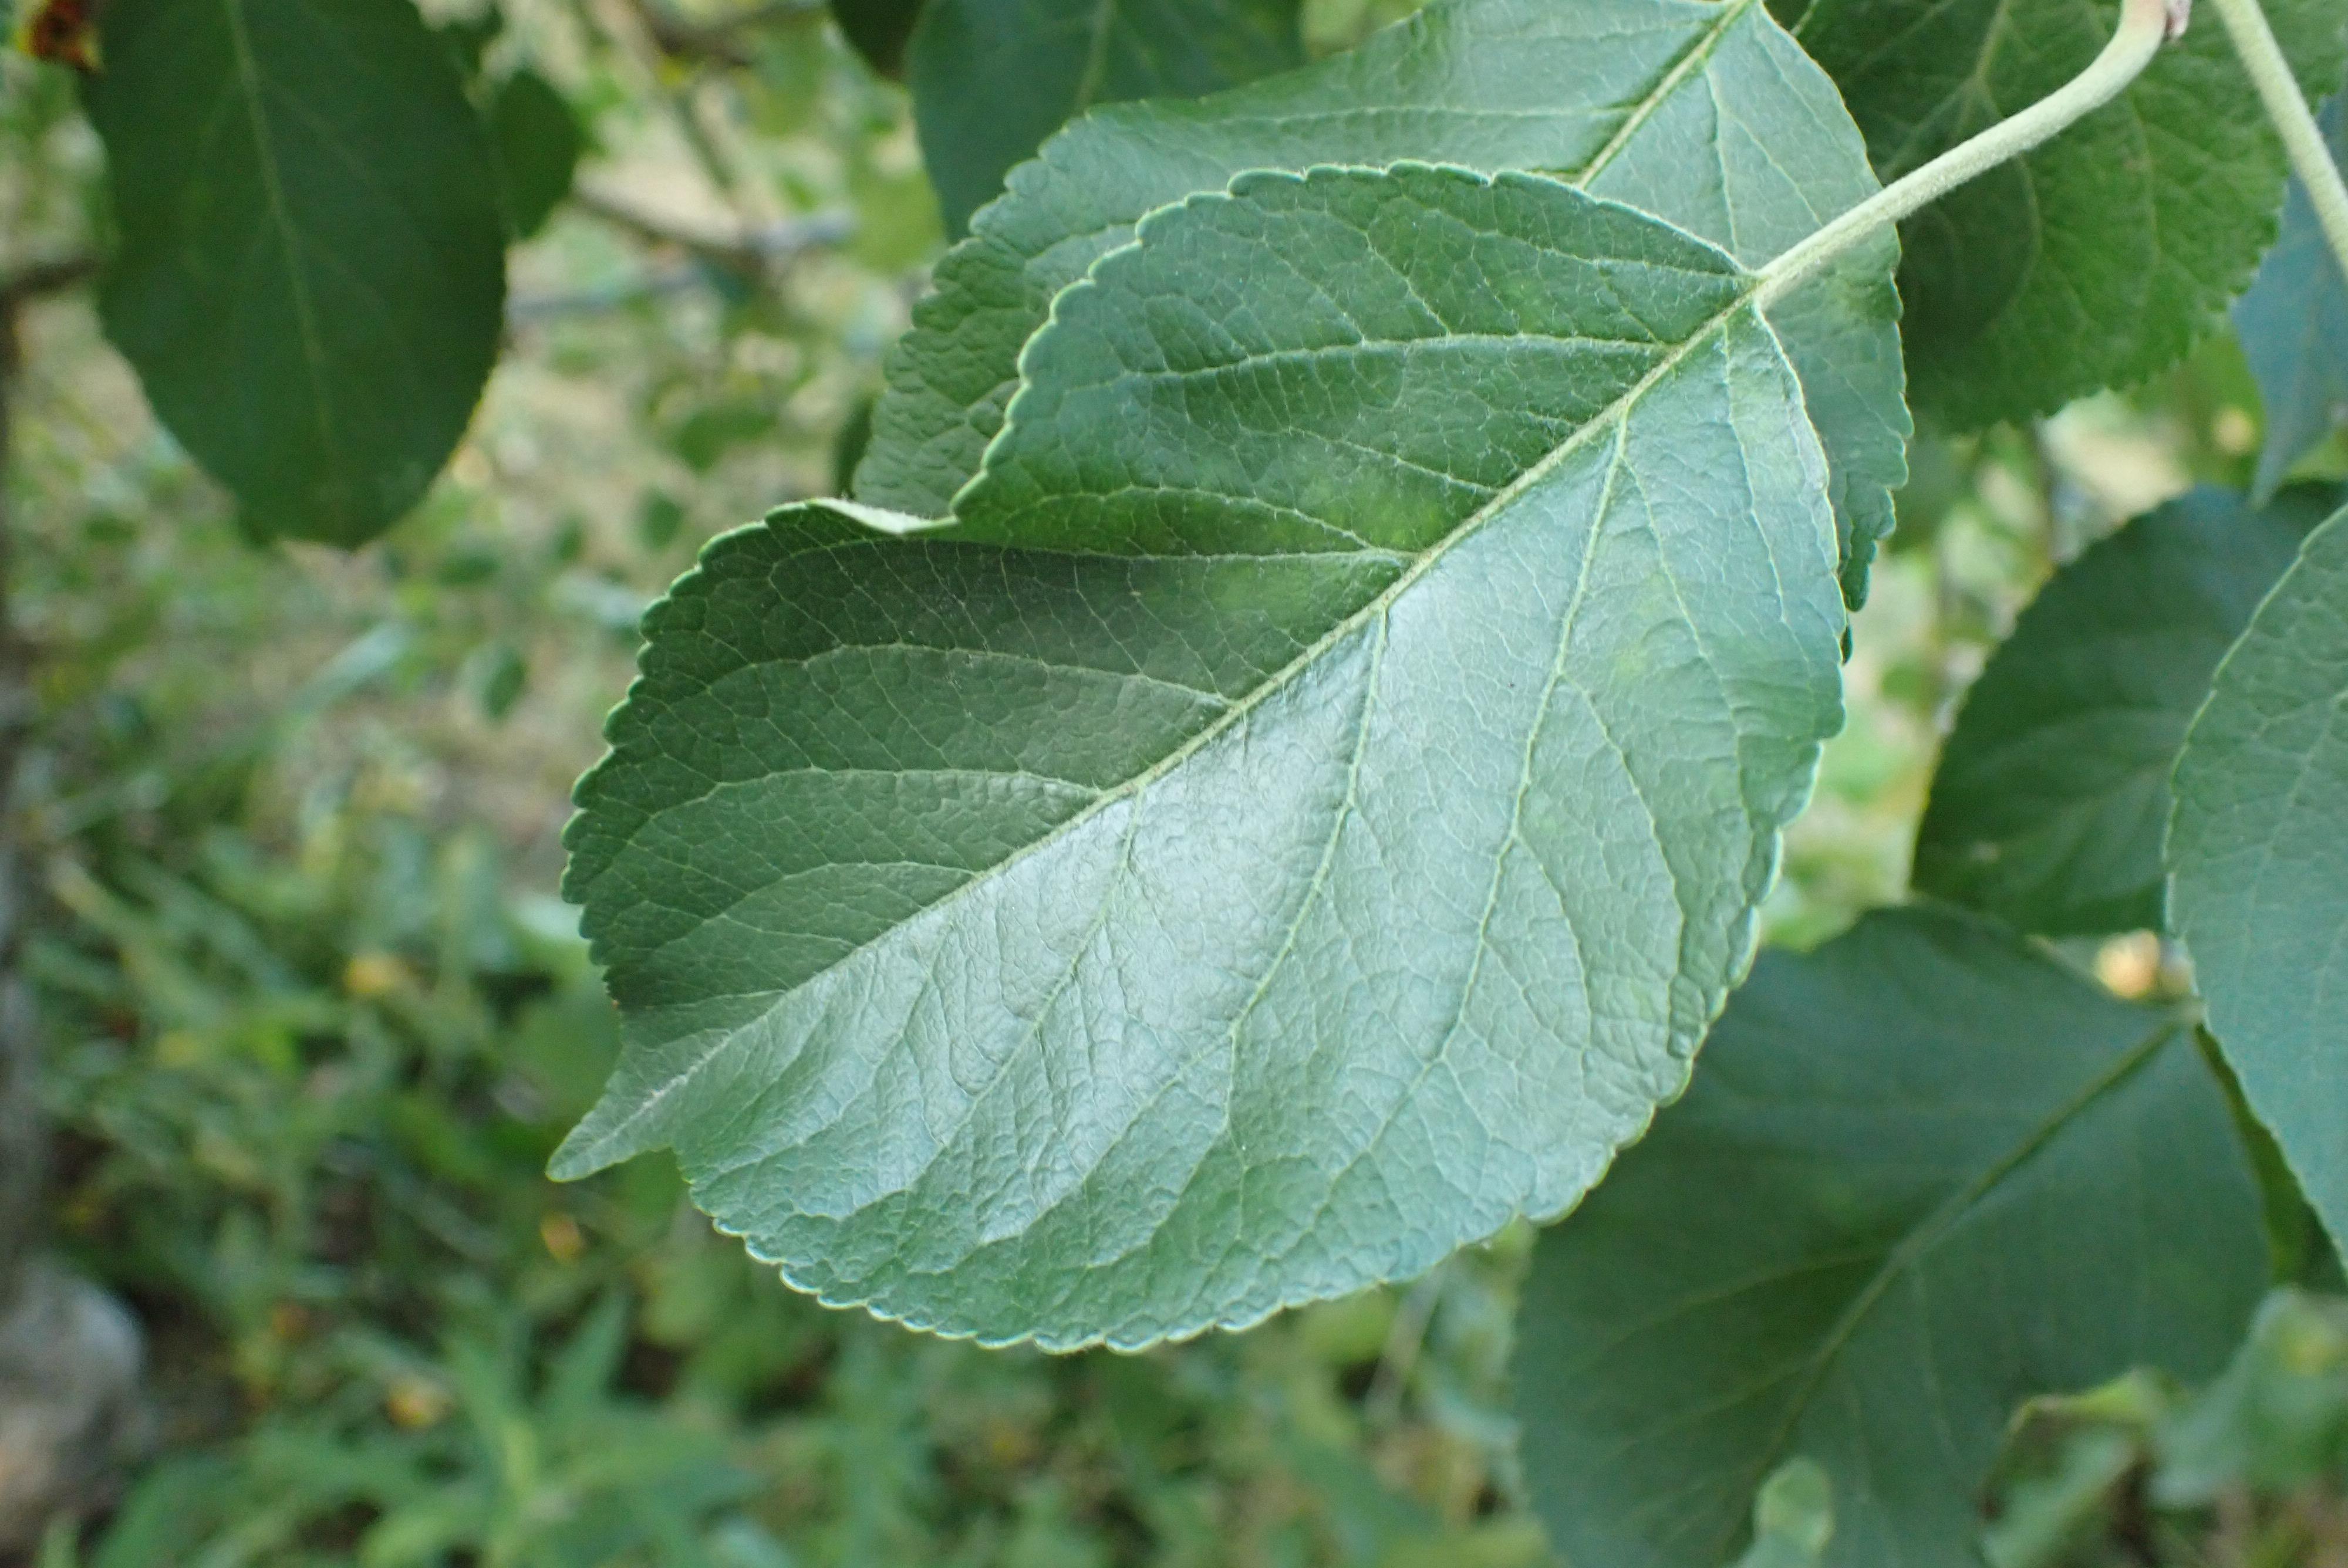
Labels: healthy